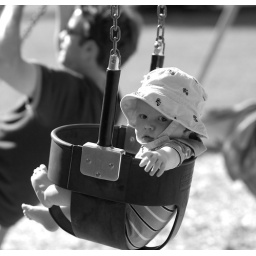
this time in black and white just for fun.